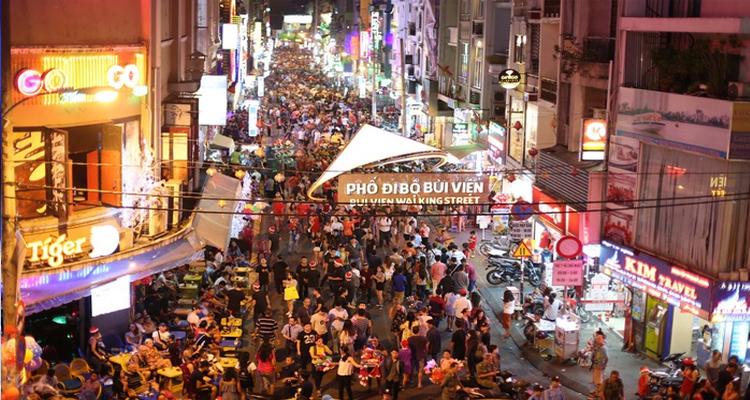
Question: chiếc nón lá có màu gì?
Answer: chiếc nón lá có màu trắng